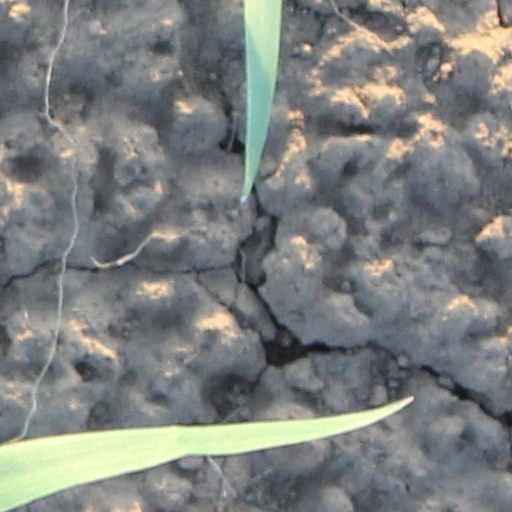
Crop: wheat